Bornean rhinoceros

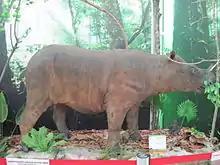
Preserved Bornean rhinoceros

The Bornean rhinoceros is markedly smaller than the other two subspecies, making it the smallest of the extant rhinos. The weight of an adult individual ranges from , the height from and the bodylength from . The Bornean rhinoceros has the darkest skin of the Sumatran rhinos, and the fur of calves is much denser, but it becomes darker and more sparse as the animal matures. The head size is also relatively smaller. The rhinoceros has fringed ears and wrinkles around its eyes. Like the black rhinoceros it has a prehensile lip. The difference from the Western Sumatran rhinoceros is mainly genetic.